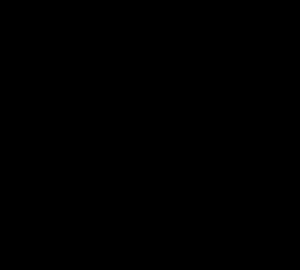
Une cétone est un composé organique, faisant partie de la famille des composés carbonylés, dont l'un des carbones porte un groupement carbonyle.